George Howe (architect)

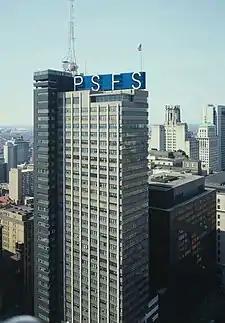
Philadelphia Savings Fund Society Building (1930-32), Philadelphia, Pennsylvania, Howe & Lescaze, architects.

George Howe (1886–1955) was an American architect and educator, and an early convert to the International style. His personal residence, High Hollow (1914-1917), established the standard for house design in the Philadelphia region through the early 20th century. His partnership with William Lescaze yielded the design of Philadelphia's PSFS Building (1930–32), considered the first International style skyscraper built in the United States.